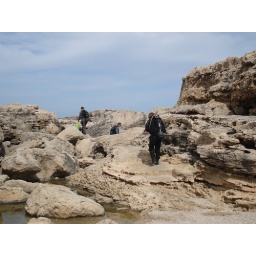
I didn't like walking over these rocks with kit on!